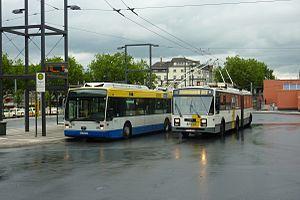
L'ex-trolleybus gantois N°7411 circulant sur le réseau de Solingen (Allemagne) en juin 2012.
Le trolleybus de Solingen est un réseau de trolleybus qui dessert l'agglomération allemande de Solingen. C'est l'une des trois villes allemandes, avec Eberswalde et Esslingen am Neckar, à être actuellement dotée d'un tel réseau.
Le trolleybus de Gand était une ligne de trolleybus dans la ville de Gand située en région flamande en Belgique. Cette ligne a été exploitée de mars 1989 à mars 2009.